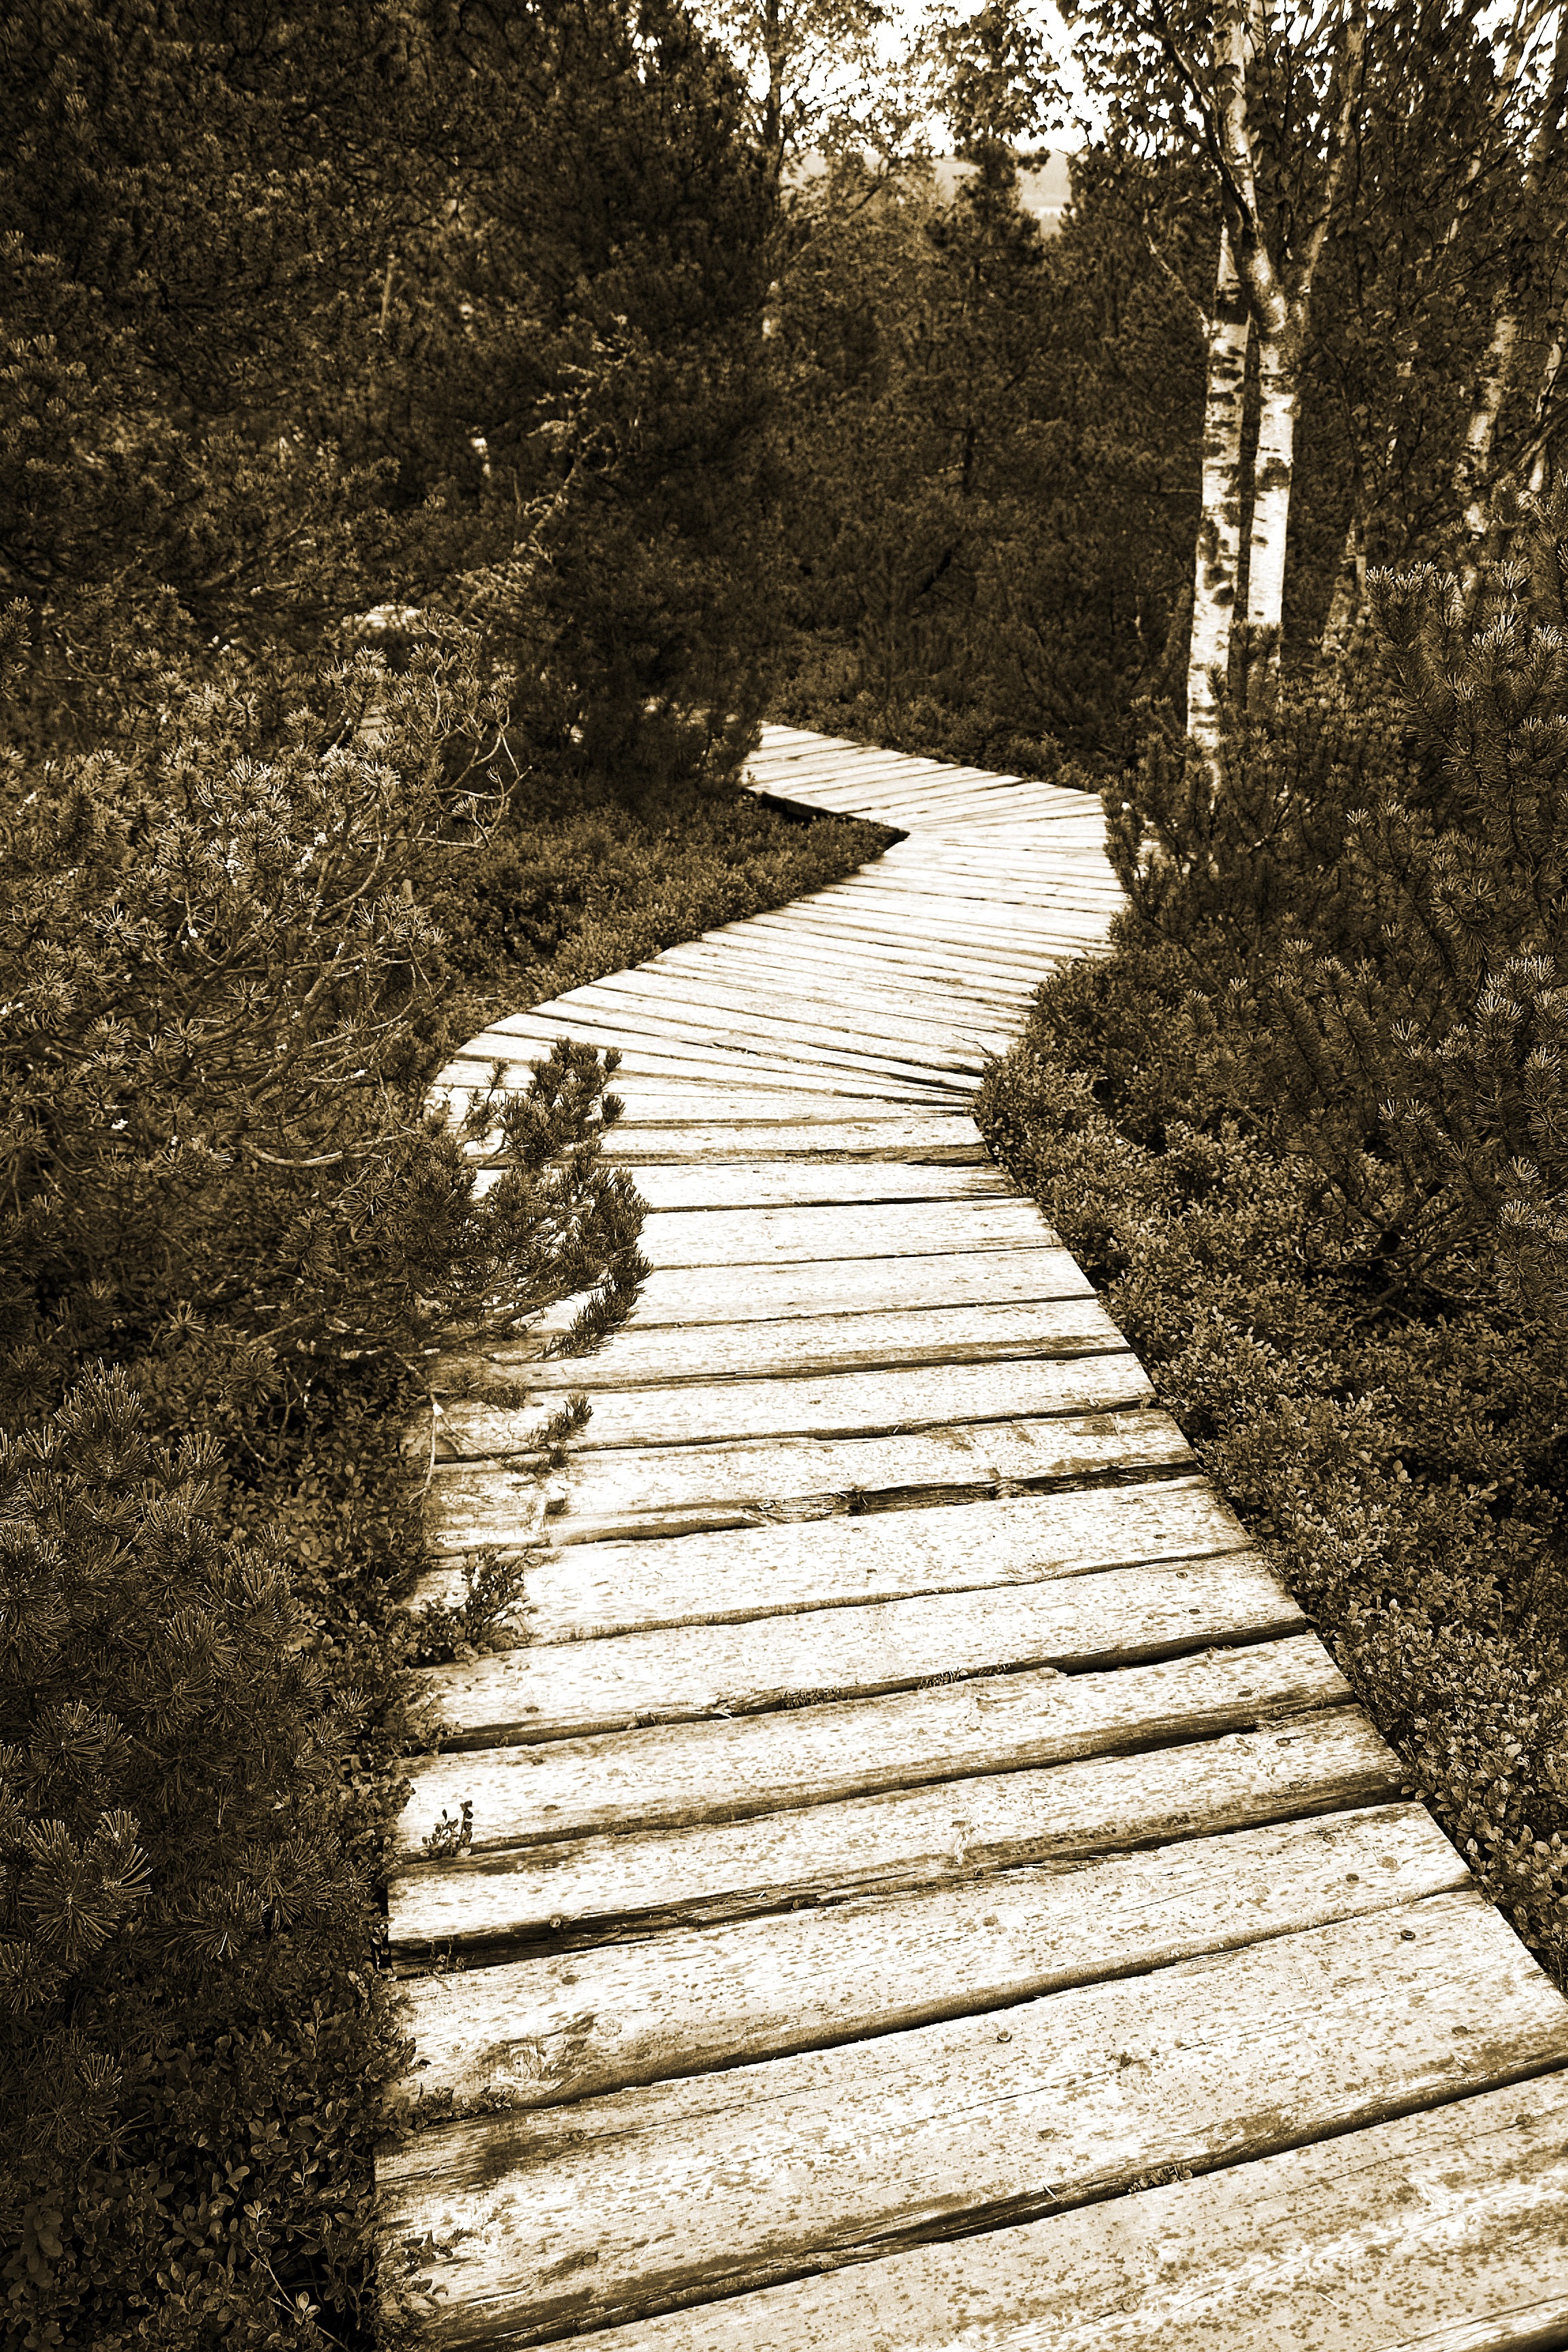
tree, nature, forest, path, grass, wood, road, sunlight, leaf, sidewalk, wall, walkway, autumn, season, trees, sepia, moor, wooden, woodland, peat, road surface, woody plant